Albany County, New York

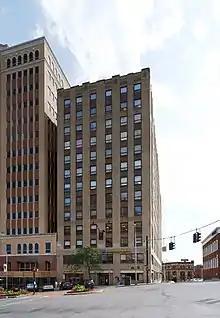
Albany County office building on State Street in Albany

Albany County has myriad different architectural styles spanning centuries of development. Within the city of Albany alone there is Dutch Colonial (the Quackenbush House), French Renaissance (the New York State Capitol), Federal style (the original Albany Academy in Academy Park), Romanesque Revival (Albany City Hall), Art deco (the Alfred E. Smith Building), and Modern (Empire State Plaza). The cities of Albany, Cohoes, and Watervliet and the village of Green Island are more urban in architecture; while the towns of Colonie, Guilderland, New Scotland, and Bethlehem more suburban and the remaining Hilltowns (Berne, Knox, Westerlo, and Rensselaerville) very rural.